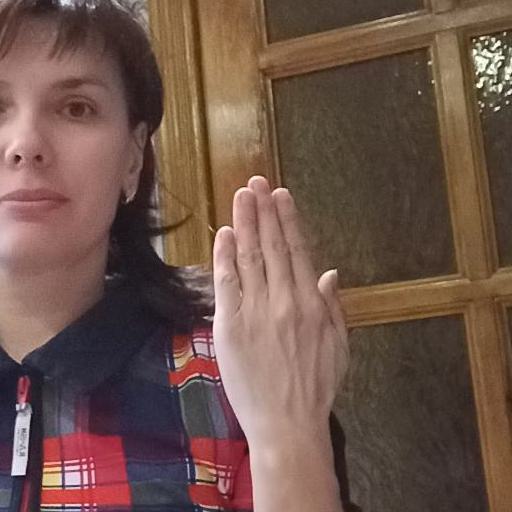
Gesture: stop_inverted